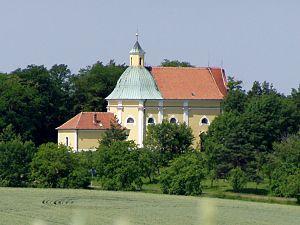
Ostrožská Lhota est une commune du district d'Uherské Hradiště, dans la région de Zlín, en Tchéquie. Sa population s'élevait à 1 489 habitants en 2018.